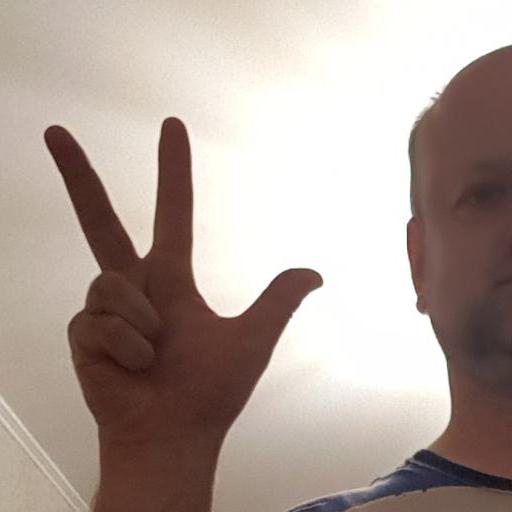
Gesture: three2